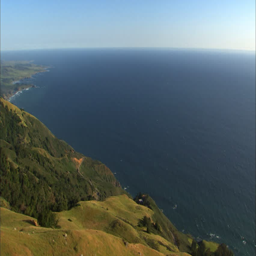
aerial shot of the ocean hitting a green hilly cliff